Landesliga Bayern

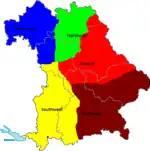
The Landesligas from 2012 onwards.

The Bavarian football federation decided on drastic changes to the league system from 2012 onwards. With the introduction of the Regionalliga Bayern from 2012 to 2013, it placed two Bayernligas, north and south, below the new league as the new fifth tier of the German league system. Below those, five Landesligas instead of the existing three were set, which would be geographically divided to limit travel and increase the number of local derbies.